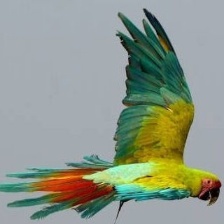
Species: MILITARY MACAW
Scientific name: ARA MILITARIS
ImageNet parent category: macaw